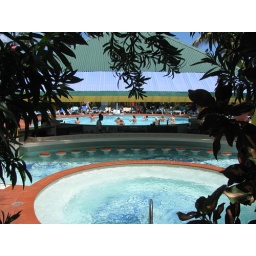
a random swim up bar ... water aerobics in the background! ha!